Early history of American football

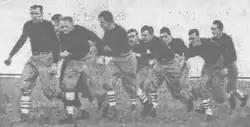
Players demonstrate Deland's "flying wedge" in 1912.

The last, and arguably most important innovation, which would at last make American football uniquely "American", was the legalization of interference, or blocking, a tactic which was highly illegal under the rugby-style rules. Interference remains strictly illegal in both rugby codes to today. The prohibition of interference in the rugby game stems from the game's strict enforcement of its offside rule, which prohibited any player on the team with possession of the ball to loiter between the ball and the goal. At first, American players would find creative ways of aiding the runner by pretending to accidentally knock into defenders trying to tackle the runner. When Walter Camp witnessed this tactic being employed during a game he refereed between Harvard and Princeton in 1879, he was at first appalled, but the next year had adopted the blocking tactics for his own team at Yale.